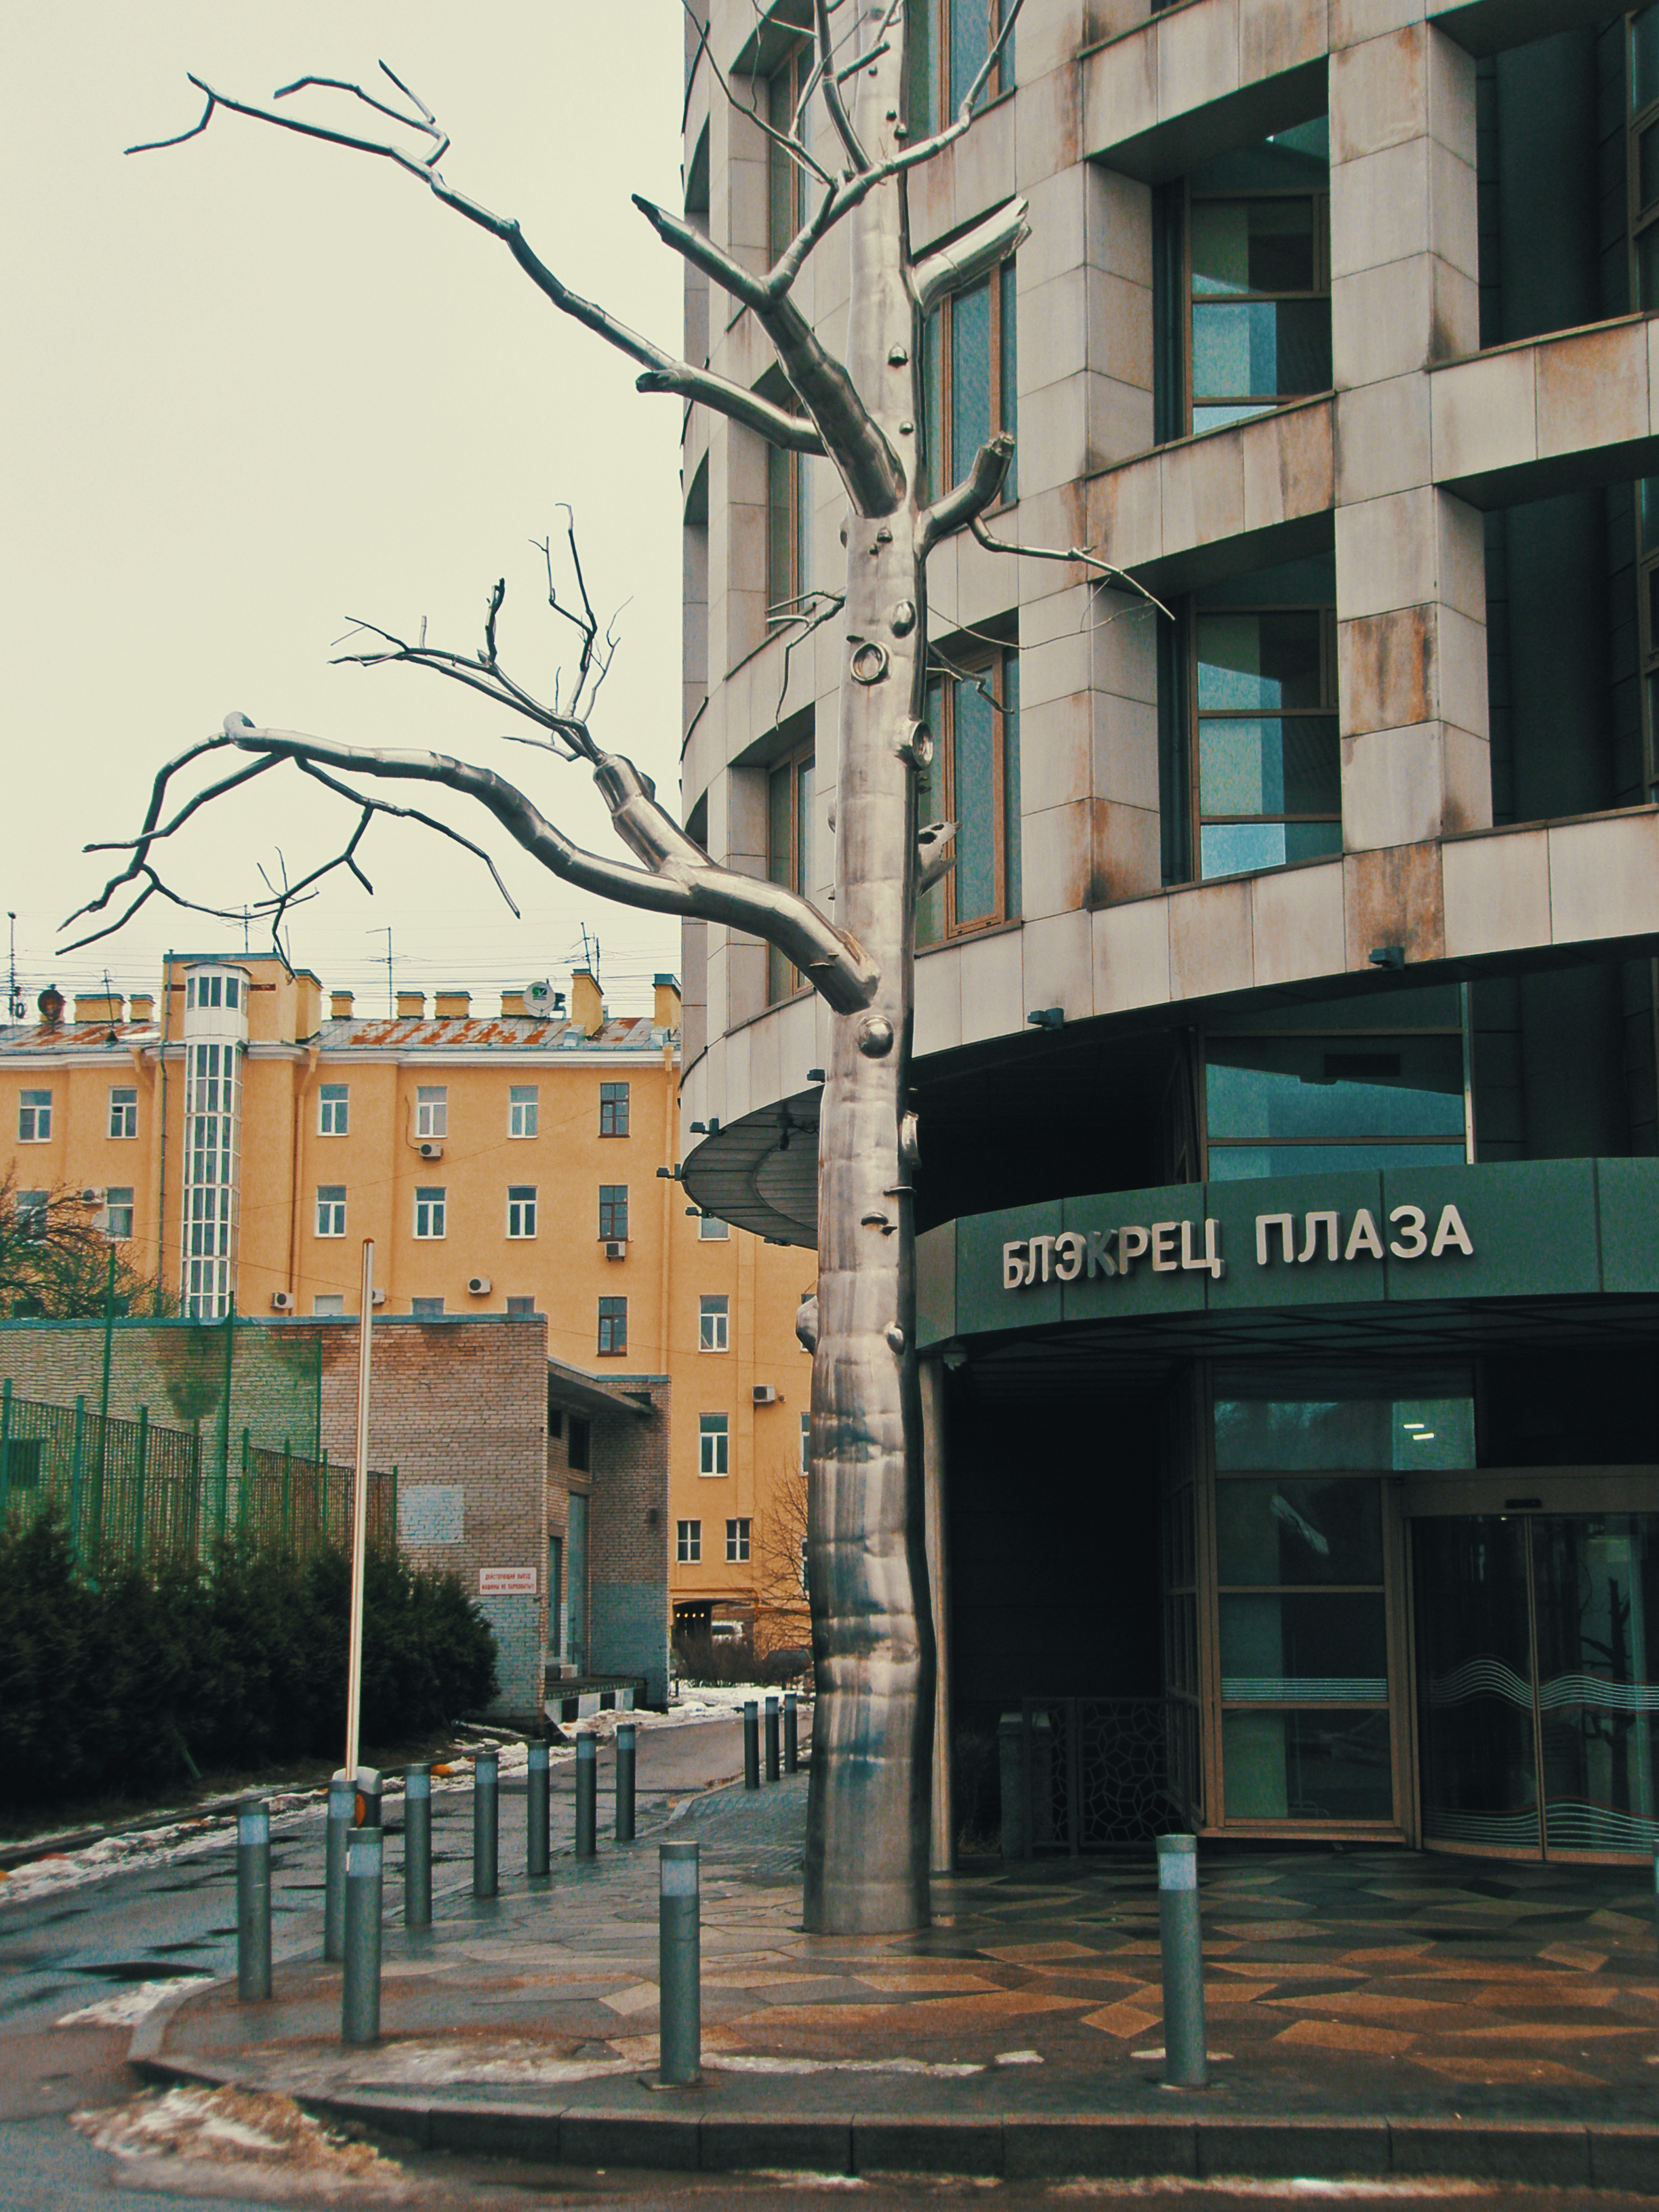
images, building, window, plant, tower block, urban design, condominium, neighbourhood, line, residential area, Material property, facade, city, metropolitan area, landmark, Tints and shades, road surface, metropolis, road, apartment, mixed use, tree, commercial building, house, street light, street, headquarters, sidewalk, downtown, sky, twig, light fixture, suburb, room, winter, corporate headquarters